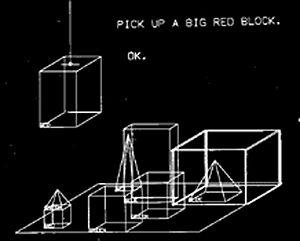
SHRDLU a été l’un des premiers programmes informatiques de compréhension du langage naturel. Il a été développé par Terry Winograd au MIT à partir de 1968. Il était écrit en Micro Planner et en Lisp et implémenté sur un ordinateur PDP-6 de DEC équipé d’un terminal graphique DEC. Des ajouts ultérieurs, effectués dans les laboratoires d’infographie de l’Université d'Utah, permirent d’ajouter un rendu 3D au « monde » de SHRDLU.